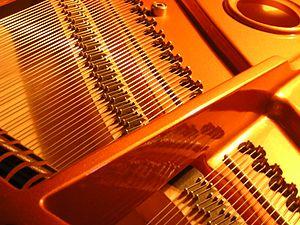
Intérieur d'un piano à queue montrant le concept d'""échelle duplex"", de petits sillets situés entre le chevalet la pointe d'accroche, et créant une harmonique supplémentaire pour enrichir les sons aigus.